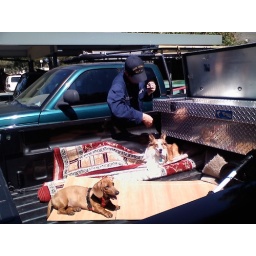
Bruno and Jubilee wait while Brian ratchets some of the bolts holding his truck tool box in place.